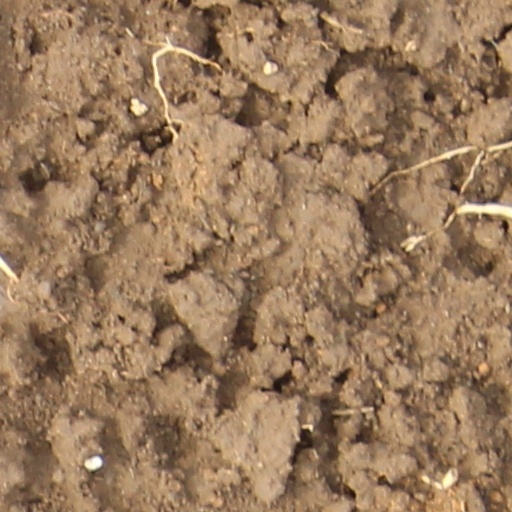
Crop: wheat